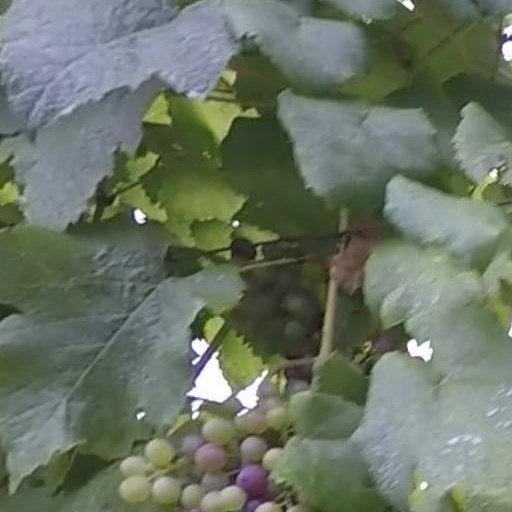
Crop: grape